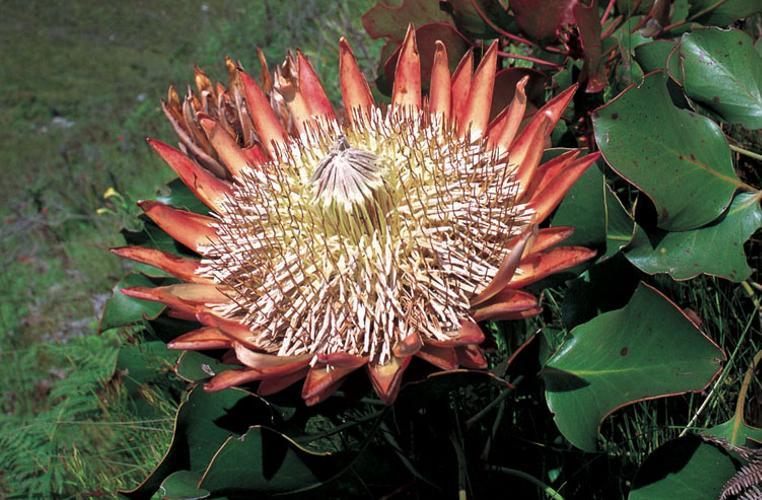
Label: king protea